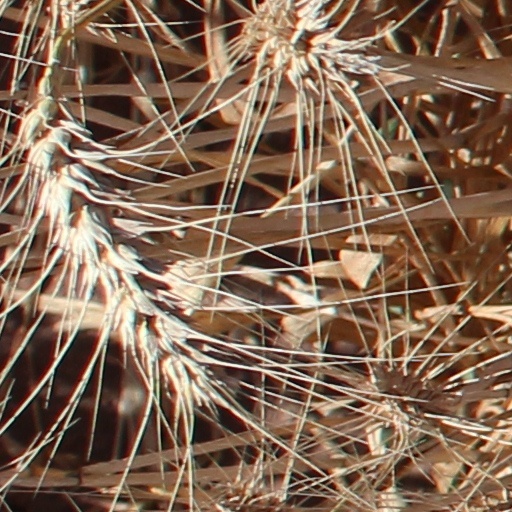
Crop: wheat